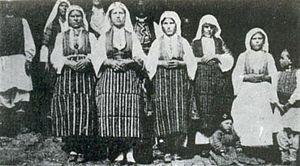
Struga est une municipalité et une ville du sud-ouest de la Macédoine du Nord. Elle se trouve sur la rive nord du lac d'Ohrid, à l'endroit où le Drin noir s'en échappe pour rejoindre la mer Adriatique en Albanie. La municipalité comptait 65 375 habitants en 2002 et couvre 483 km². La ville en elle-même comptait 16 559 habitants, le reste de la population étant réparti dans les villages alentour.